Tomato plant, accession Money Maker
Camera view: vertical (180 deg); turntable rotation: 300 degrees
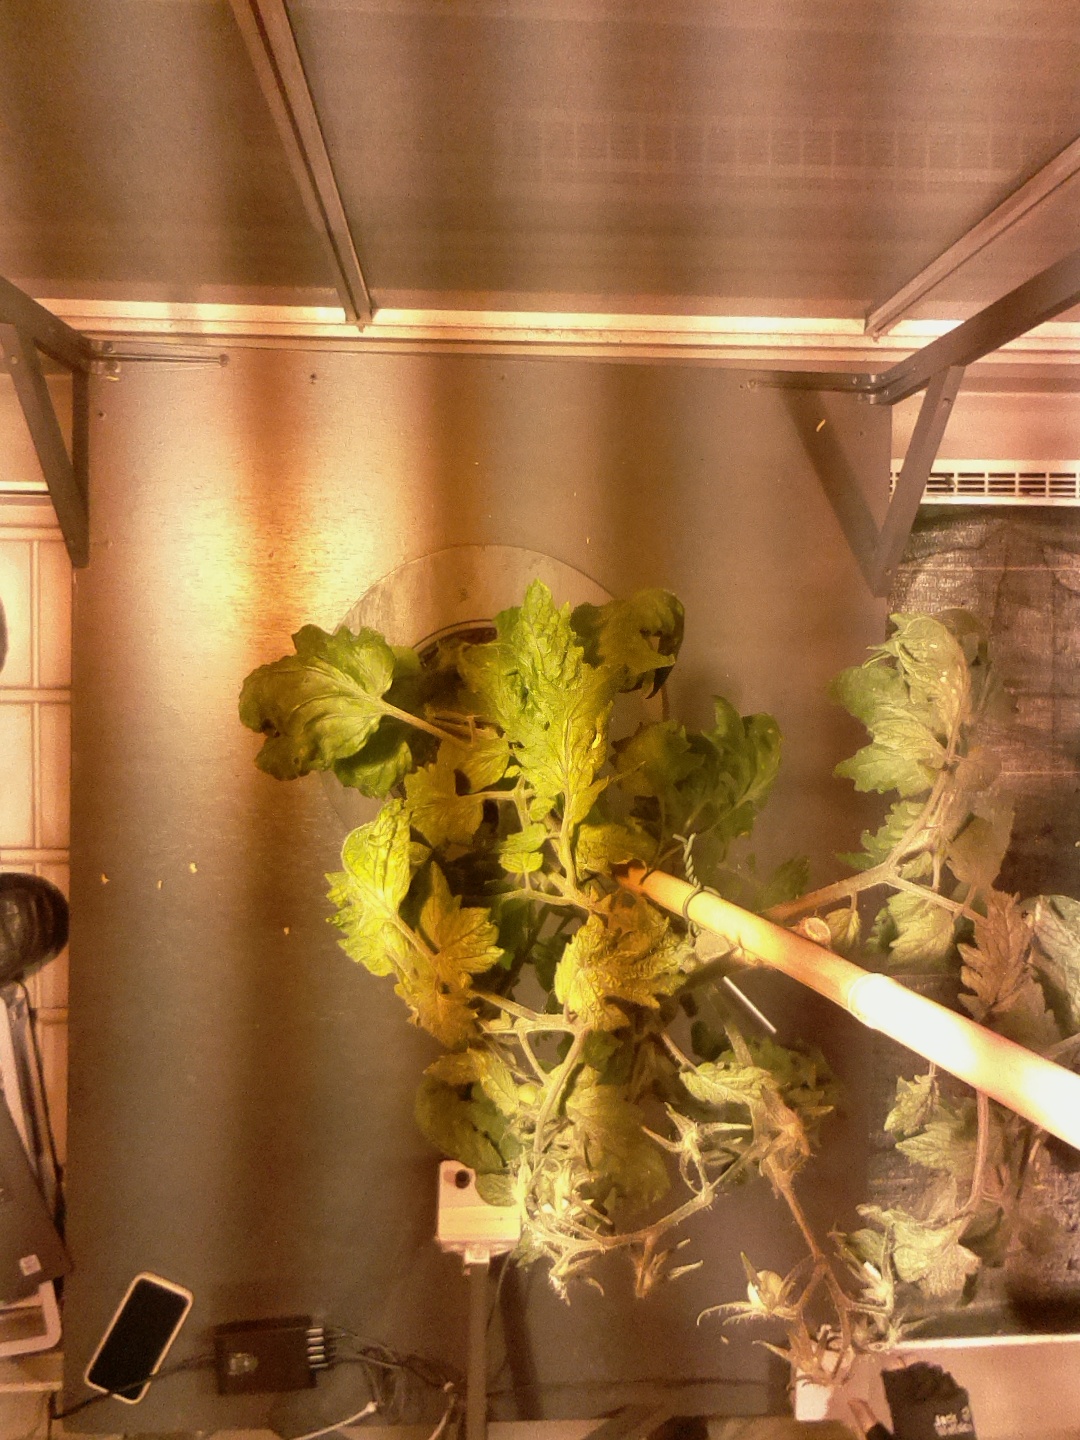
BBCH growth stage 70: Fruits at the main stem or branches visibles